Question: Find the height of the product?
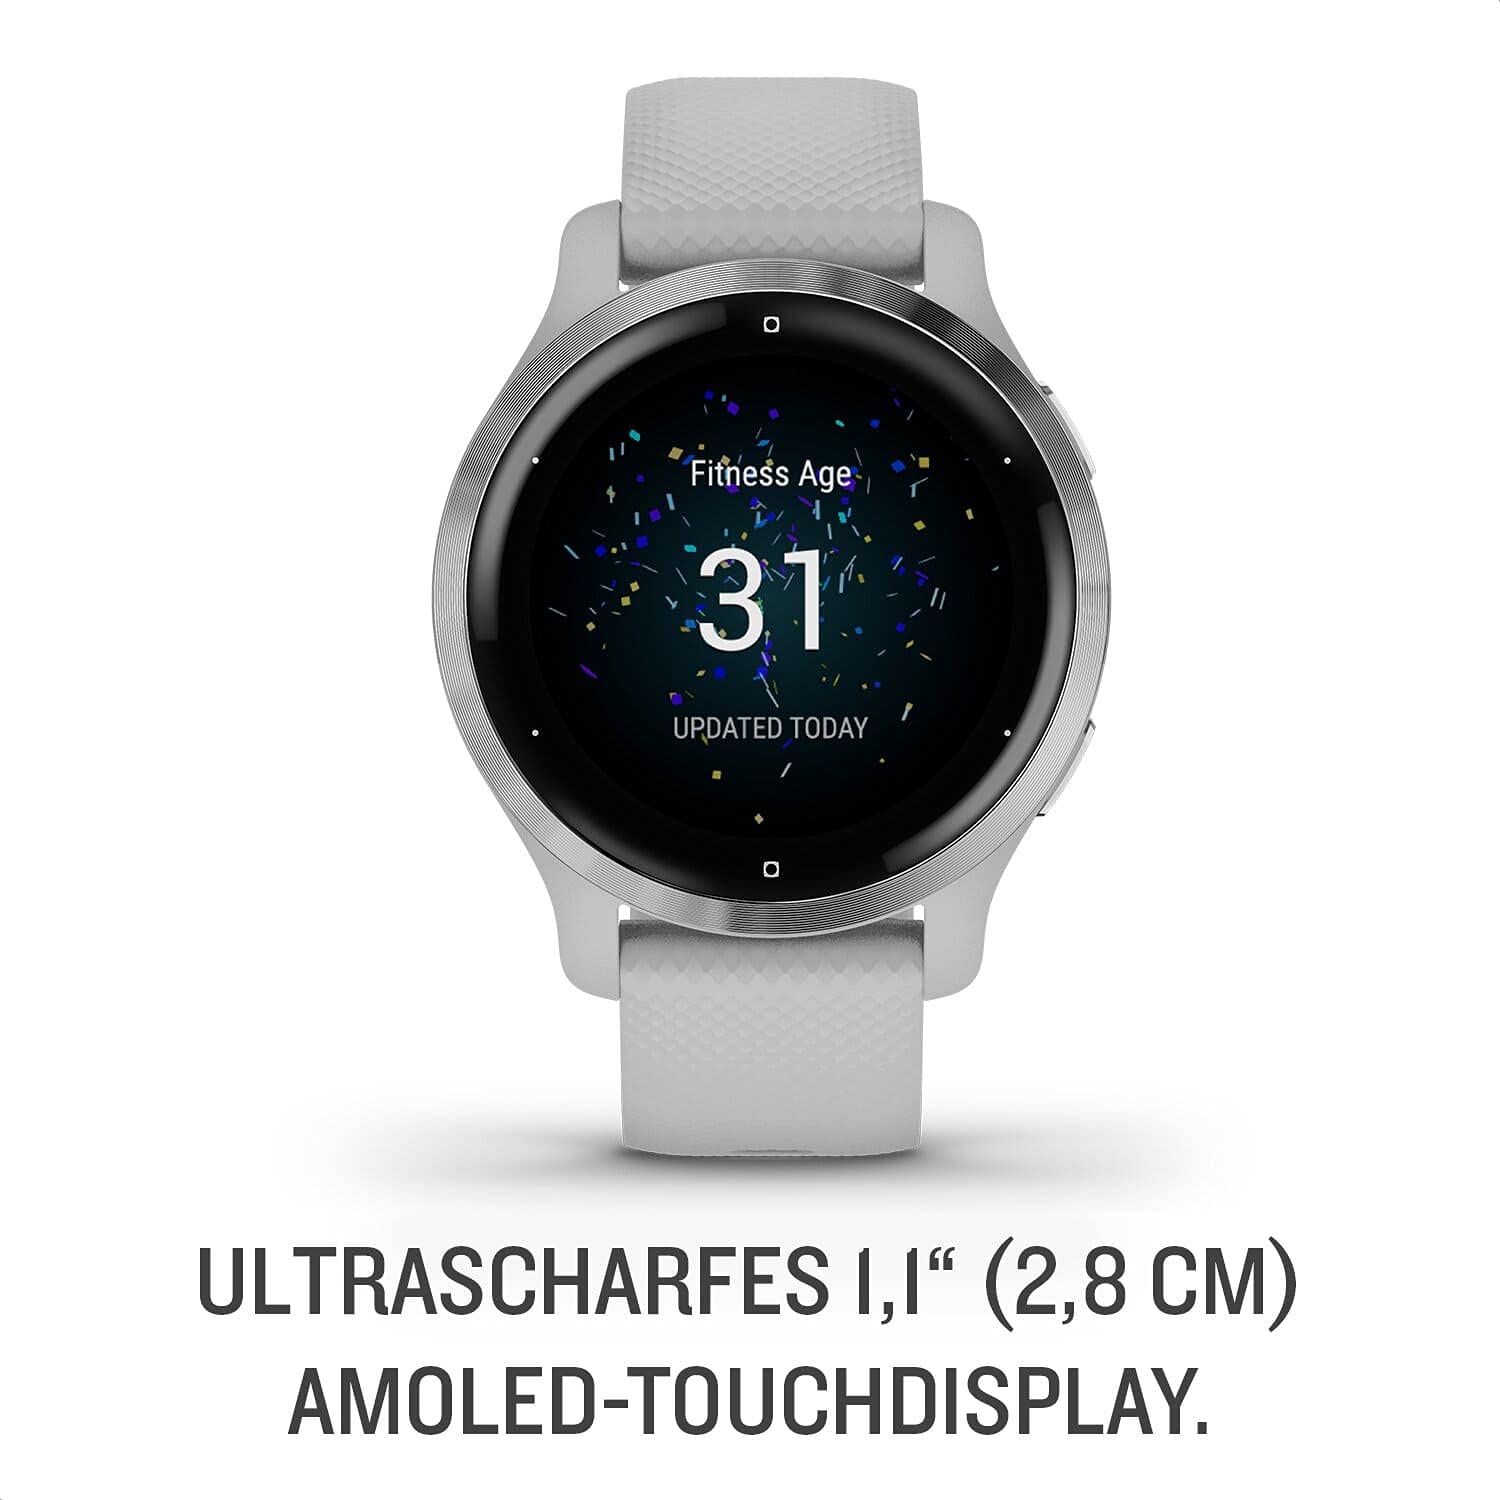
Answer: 2.8 centimetre